Neel Akasher Chandni

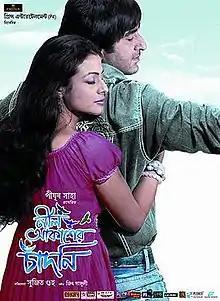
Poster of the film

Neel Akasher Chadni is a 2009 Bengali romantic drama film directed by Sujit Guha and produced by Pijush Saha. The film features Jeet, Koel, and Jisshu in leading roles. The film won best film in the 2010 Kalakar Awards.